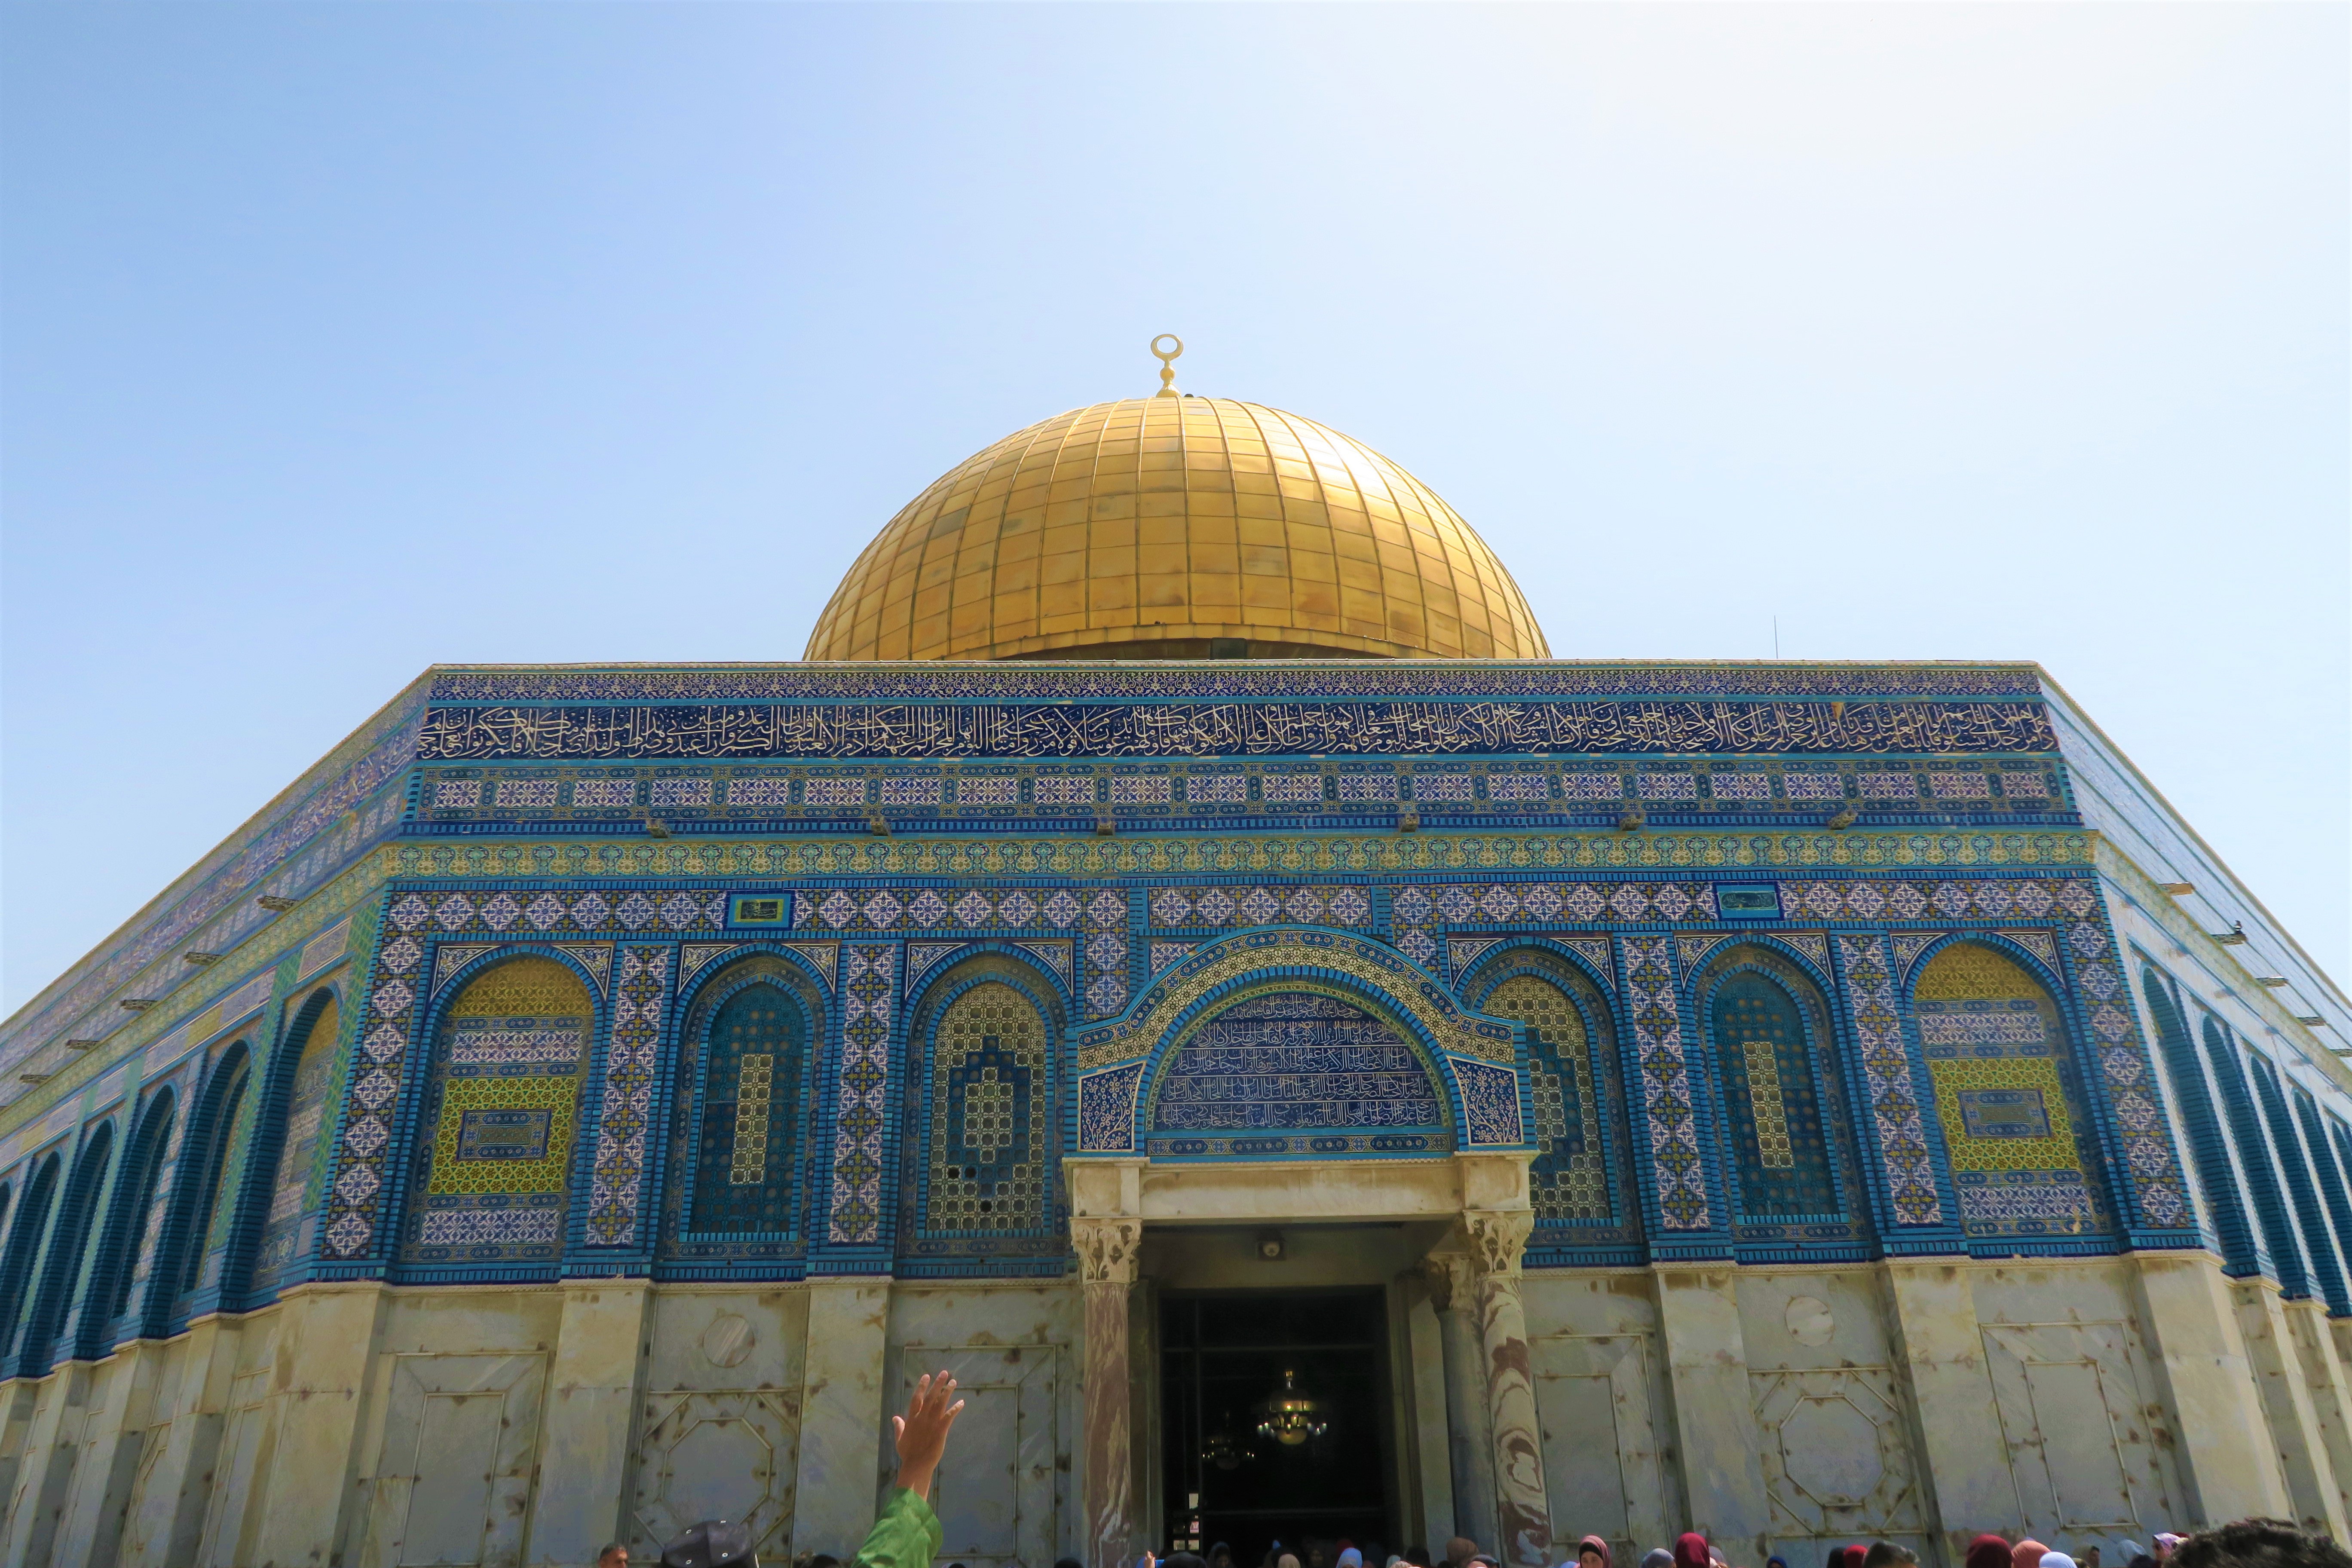
palestine, religion, islam, jerusalem, Aqsa, dome, minaret, history, architecture, building, landmark, khanqah, holy places, place of worship, mosque, classical architecture, byzantine architecture, mausoleum, shrine, historic site, tomb, facade, tourist attraction, synagogue, tourism